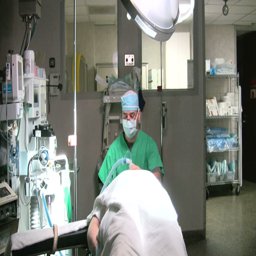
waking up patient in the operating room